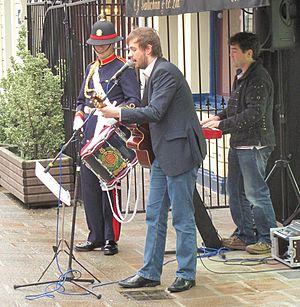
Animation à Saint-Hélier, Jersey, lors de l'anniversaire de la Bataille de Jersey Nrf: L'annivèrsaithe d'la Batâle dé Jèrri dans l'Vièr Marchi, Saint Hélyi, Jèrri, 2013
Badlabecques est un groupe musical formé en 2012 pour interpréter et diffuser la chanson en langue jersiaise en puisant dans le patrimoine parlé et chanté de l’île de Jersey.